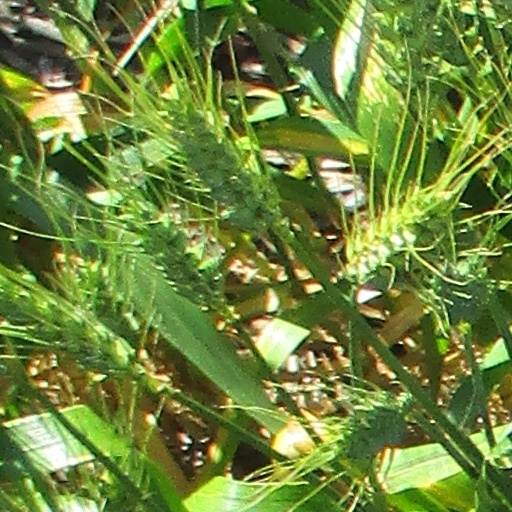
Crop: wheat